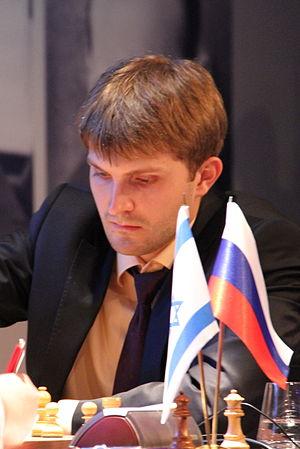
Nikita Vitiugov au Mémorial Alekhine 2013 (Paris)
Nikita Kirillovitch Vitiougov est un grand maître international d'échecs russe né le 4 février 1987.